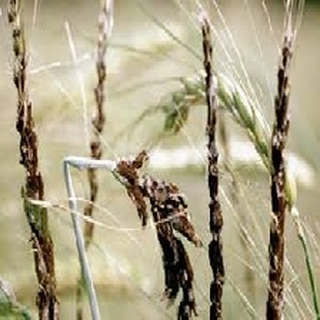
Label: wheat_smut